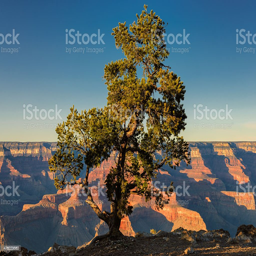
lonely tree on the edge